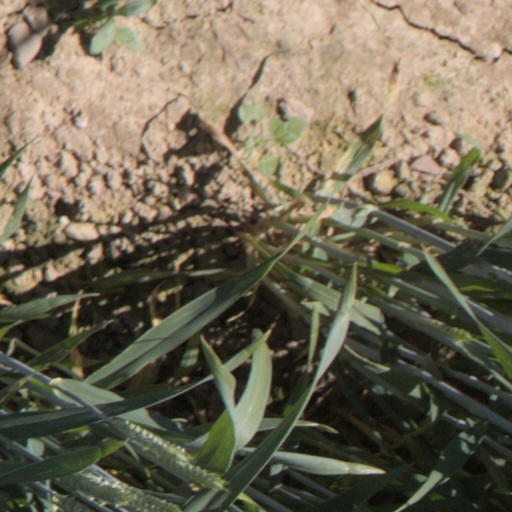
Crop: wheat